Magnesium phosphate

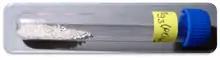
Trimagnesium phosphate.

Magnesium phosphates are listed on the U.S. FDA's Generally recognized as safe (GRAS) list of substances.